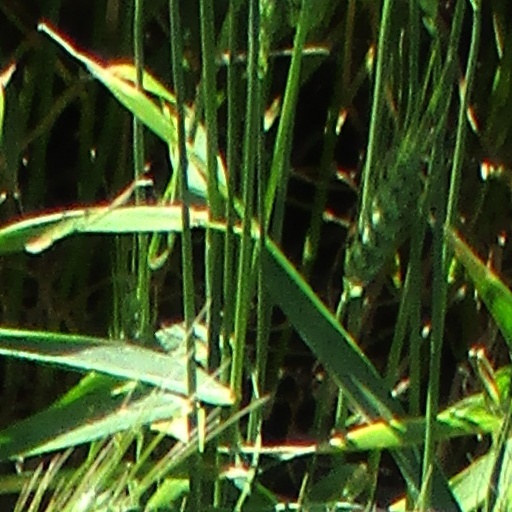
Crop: wheat